Frog

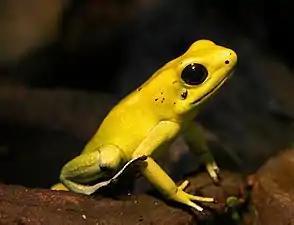
Golden poison frog ("Phyllobates terribilis")

Frog legs are eaten by humans in many parts of the world. Indonesia is the world's largest exporter of frog meat, exporting more than 5,000 tonnes of frog meat each year, mostly to France, Belgium and Luxembourg. Originally, they were supplied from local wild populations, but overexploitation led to a diminution in the supply. This resulted in the development of frog farming and a global trade in frogs. The main importing countries are France, Belgium, Luxembourg, and the United States, while the chief exporting nations are Indonesia and China. The annual global trade in the American bullfrog ("Rana catesbeiana"), mostly farmed in China, varies between 1200 and 2400 tonnes.